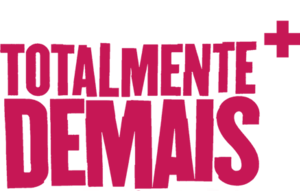
Totalmente Demais est une telenovela brésilienne diffusée entre le 9 novembre 2015 et le 30 mai 2016 sur Rede Globo. Elle a été diffusée sur le réseau Outre-Mer 1ʳᵉ entre le 28 août 2017 et le 10 novembre 2017 et sur Nina TV depuis le 31 août 2018.